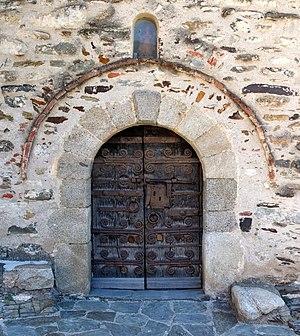
L'église Saint-Saturnin est une église romane située à Boule-d'Amont, dans le département français des Pyrénées-Orientales en région Occitanie.